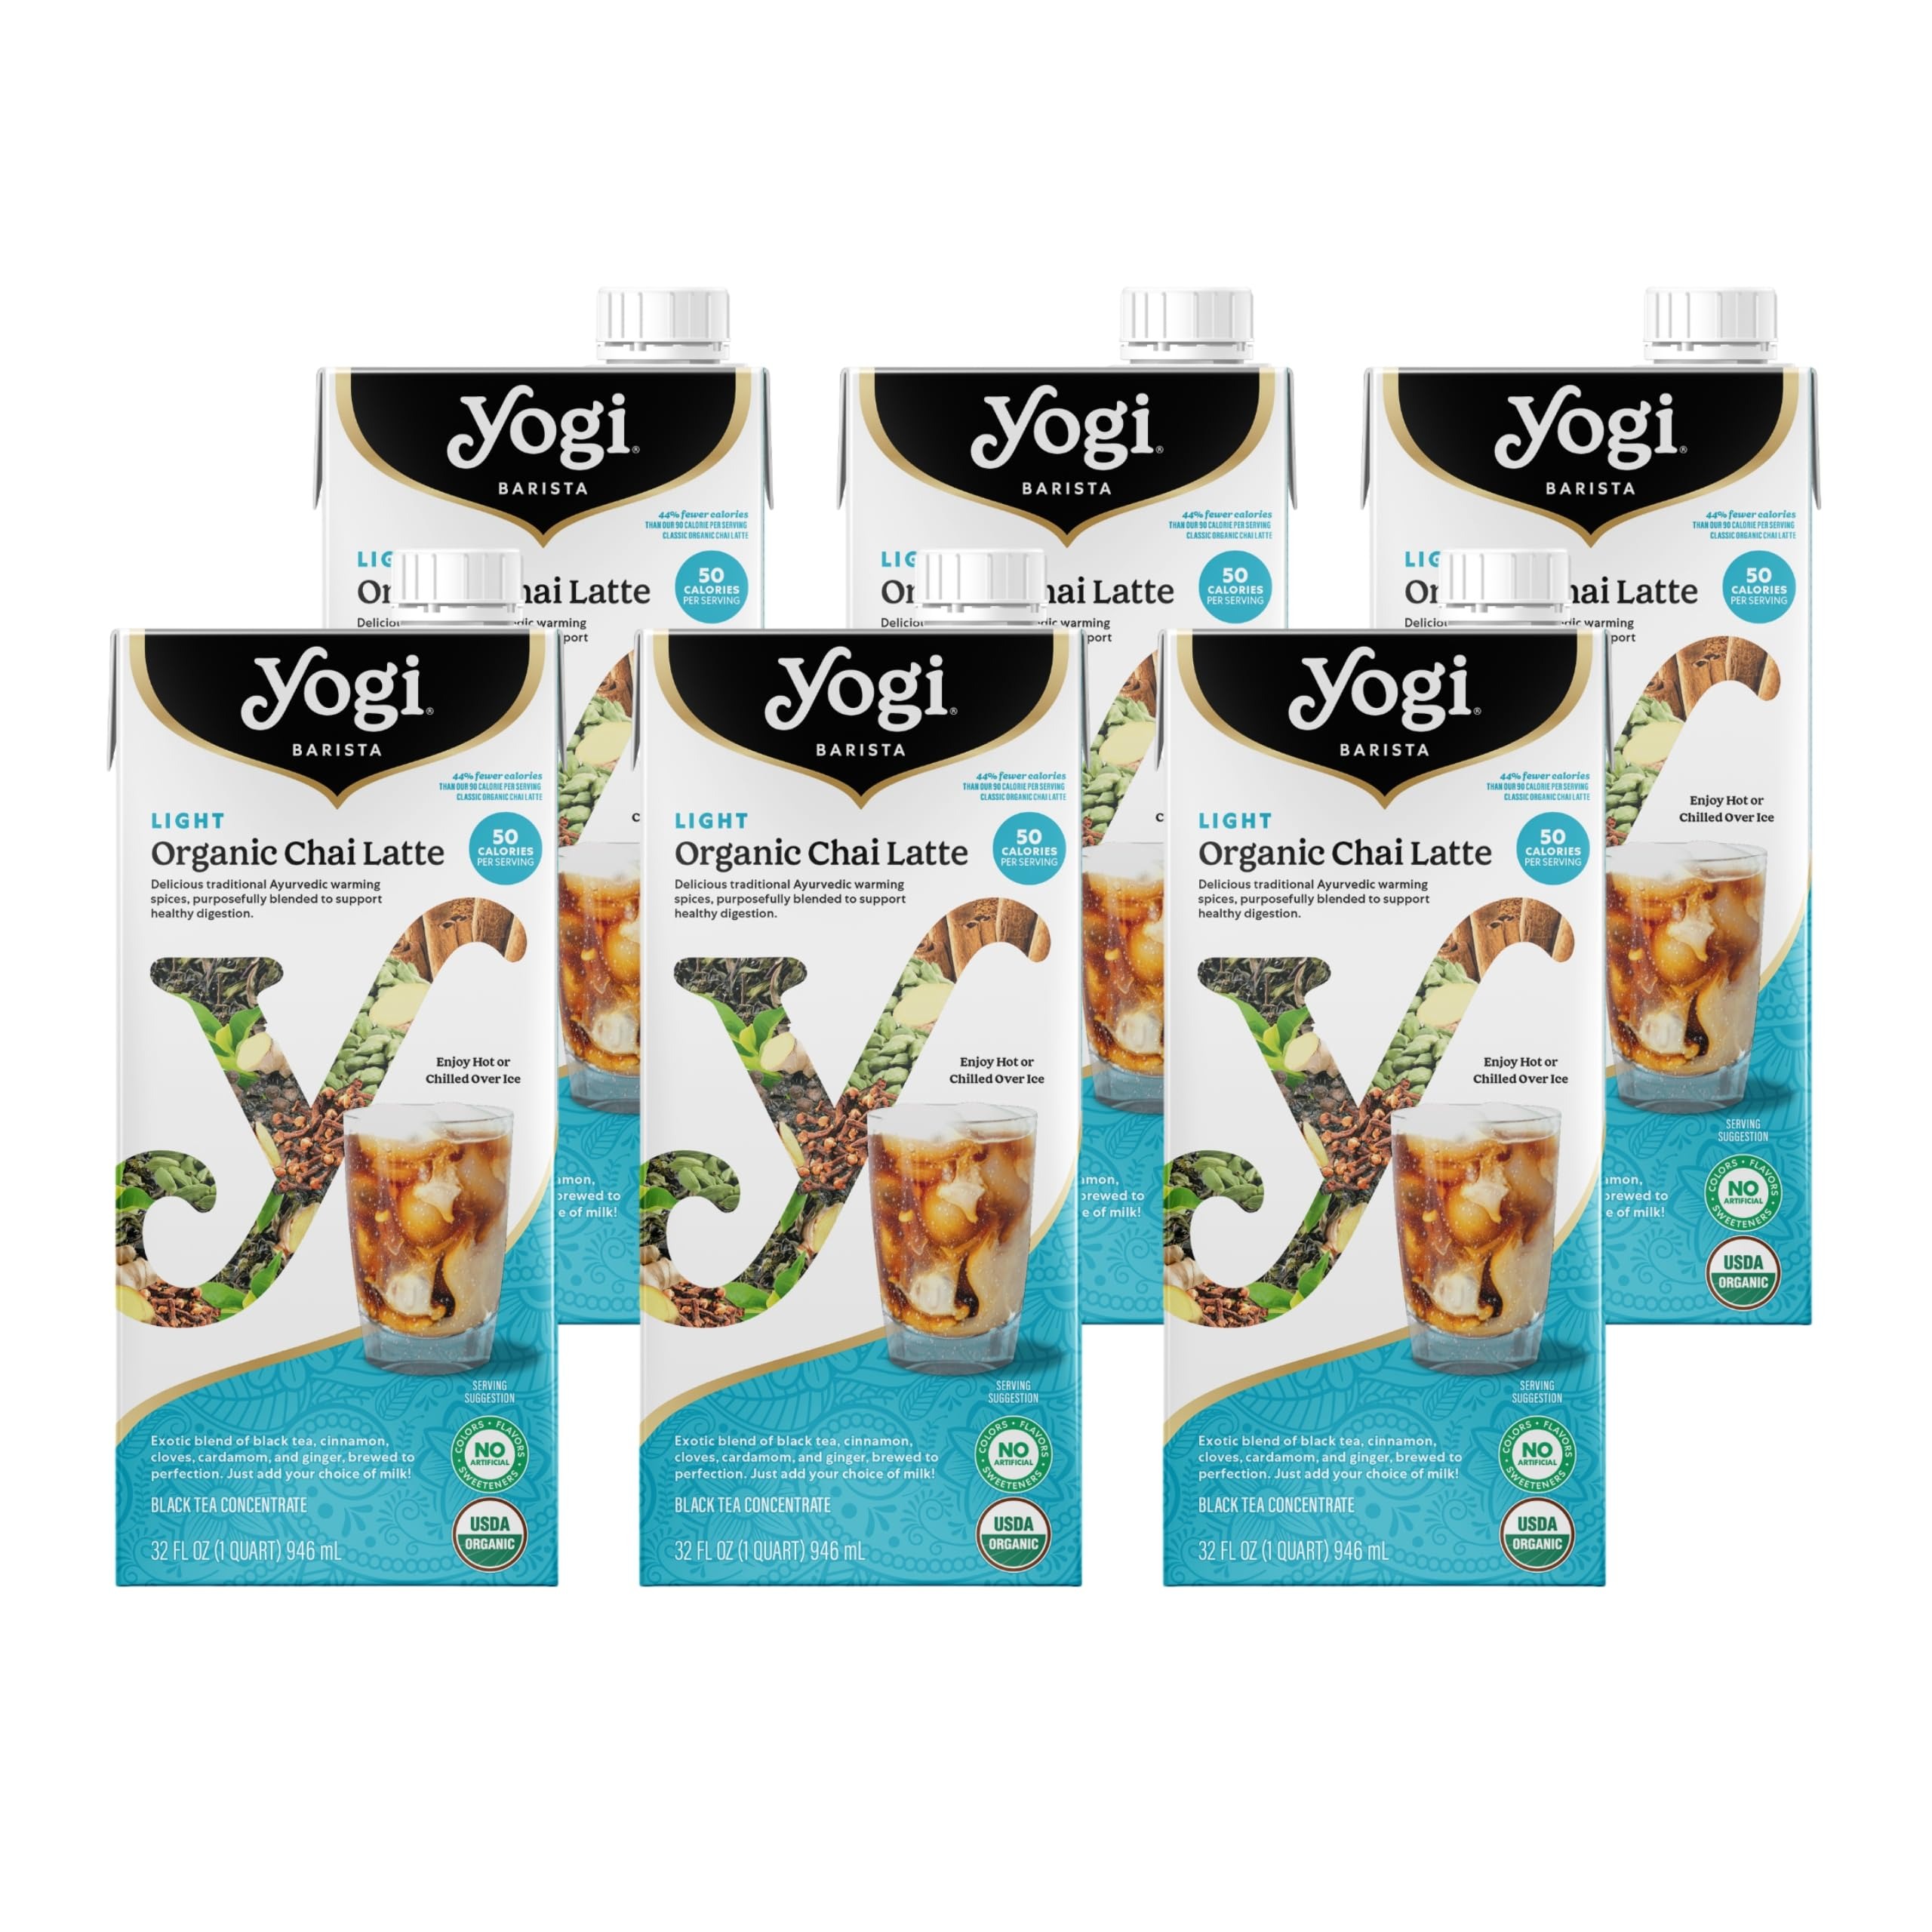
Item Name: Yogi Barista Light Organic Chai Latte - 32 Fluid Oz (6 Pack) - Organic Chai Tea Concentrate - Supports Healthy Digestion - Includes Black Tea, Ginger, Cardamom, Cinnamon & More
Bullet Point: Yogi Barista Light Organic Chai Latte, Vegan Friendly, Kosher, USDA Certified Organic, 32 Fluid Ounce (Pack of 6)
Value: 192.0
Unit: Fl Oz

Price: 5.39